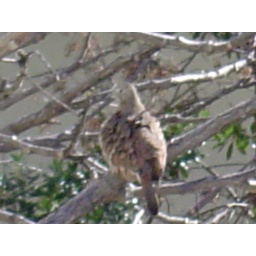
Bird in the tree - sight of the window of my office